2019 EuroLeague Final Four

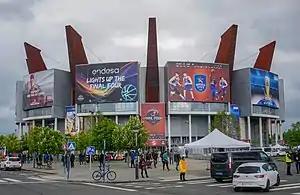
Outside view of the Fernando Buesa Arena during the Final Four

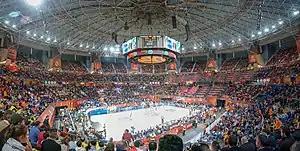
Interior view of the Fernando Buesa Arena during the Final Four

On May 15, 2018, Euroleague Basketball announced that the Final Four will be held in the Fernando Buesa Arena in Vitoria-Gasteiz. It was the first time ever the event would be hosted in Vitoria. The arena hosted the 1996 FIBA Saporta Cup Final, in which local Saski Baskonia won the title and also hosted the 2010 EuroCup Finals.